Château de Talcy

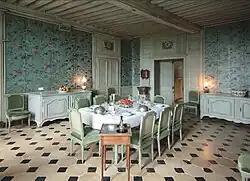
Restored dining room

Jean Salviati, Seigneur de Talcy passed the château to his son Foréze Salviati and it then passed to his daughter Isabella Salviati, who extended the east wing of the château in 1638, when the gable of the church was rebuilt. Isabella had bought the château from her mother (Isabeau née Sardini) although she was married to Louis de la Marck, with whom she had four children. There are engraved marks of YS on the doors of the tower, denoting Isabella Salviati. The Salvatie family sold the estate in 1682.